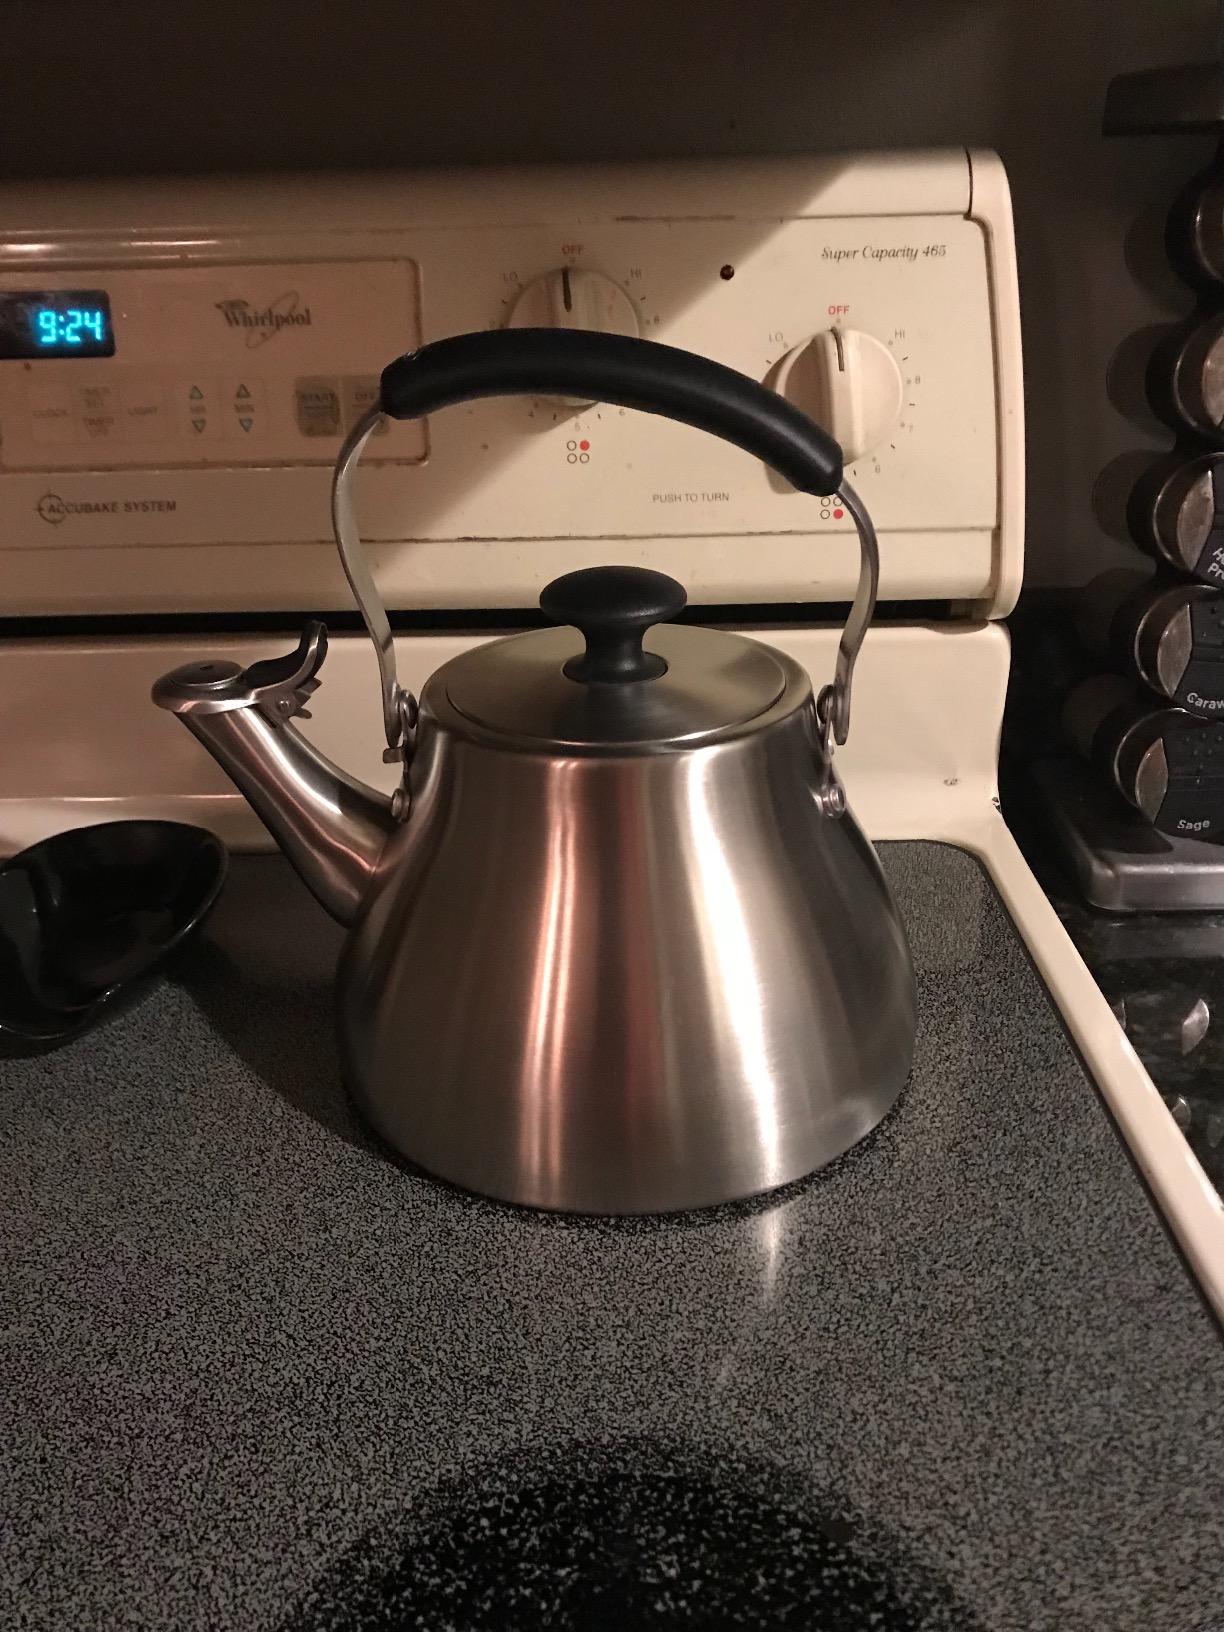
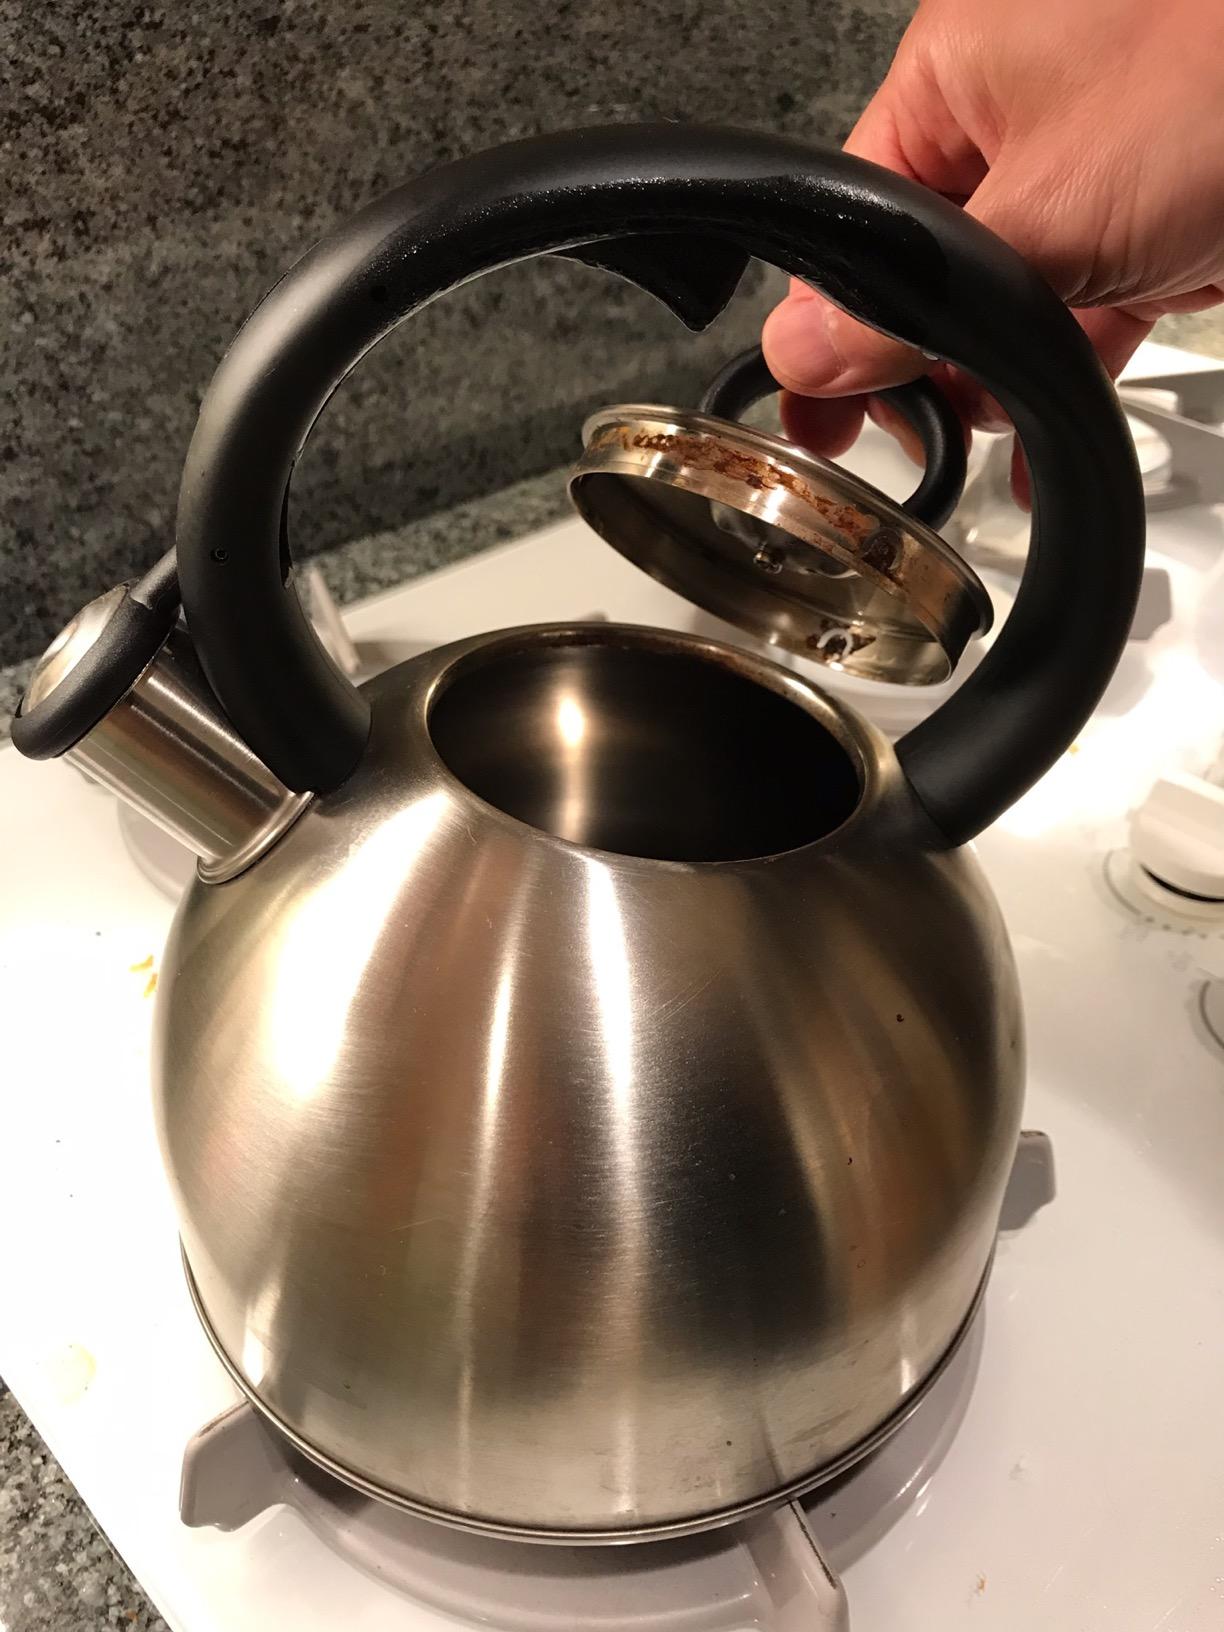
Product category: items_kettle
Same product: no